Roxbury, Connecticut

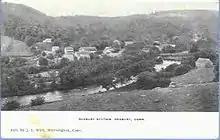
Roxbury Station,

Roxbury, whose Native name was "Shepaug", a Mahican word signifying "rocky water", was settled about 1713 as a parish of Woodbury, which meant that the parish rate, a household-based tax, supported the local Roxbury puritan church rather than the Woodbury church. About a decade after the end of the American Revolution, Roxbury incorporated as a town in October 1796. Roxbury is either descriptively named, or the name is a transfer from Roxbury, Massachusetts.